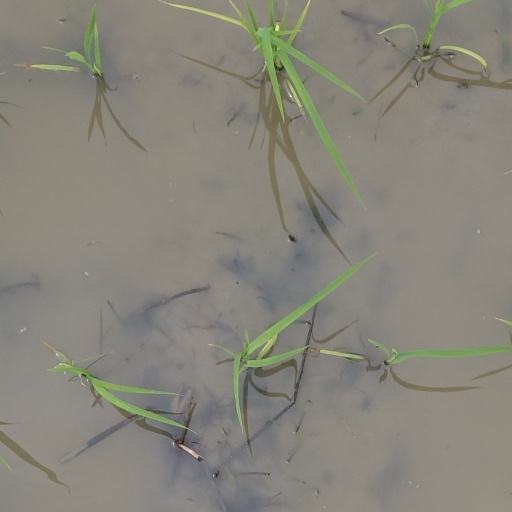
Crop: rice